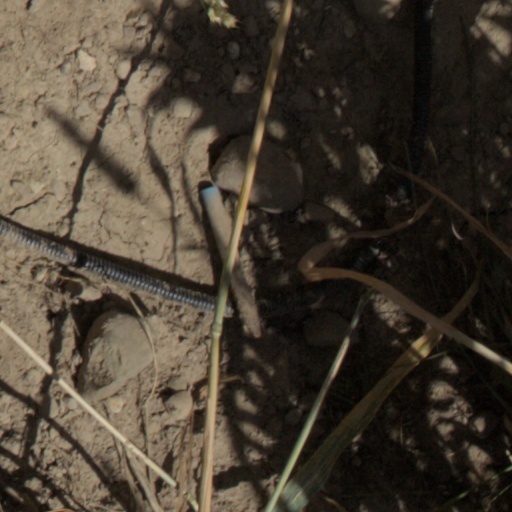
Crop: wheat